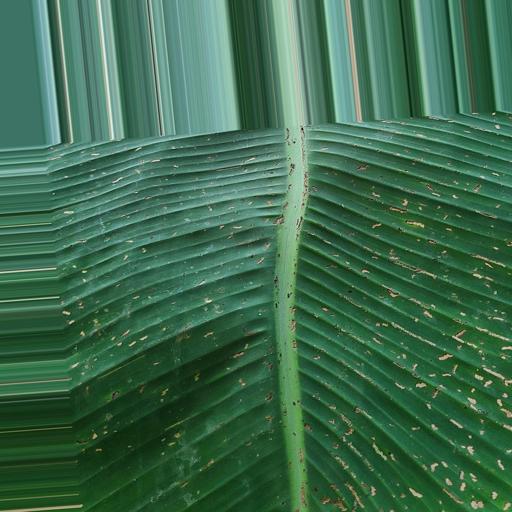
Label: insect_pest